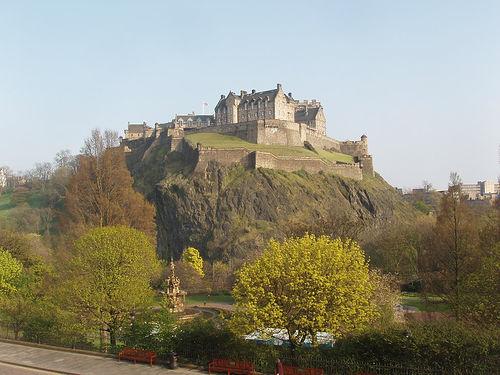
Weather: sun or clear